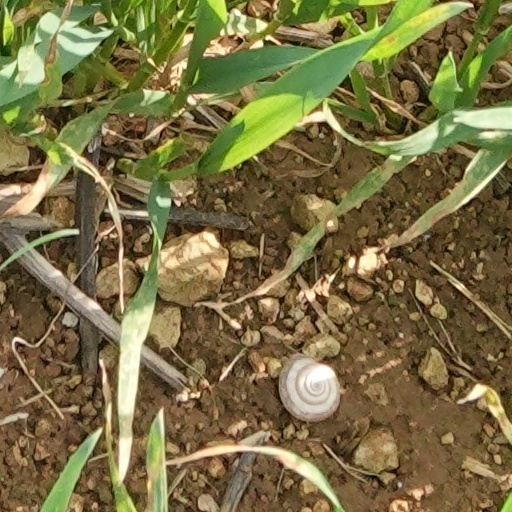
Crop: wheat